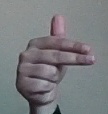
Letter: ghain